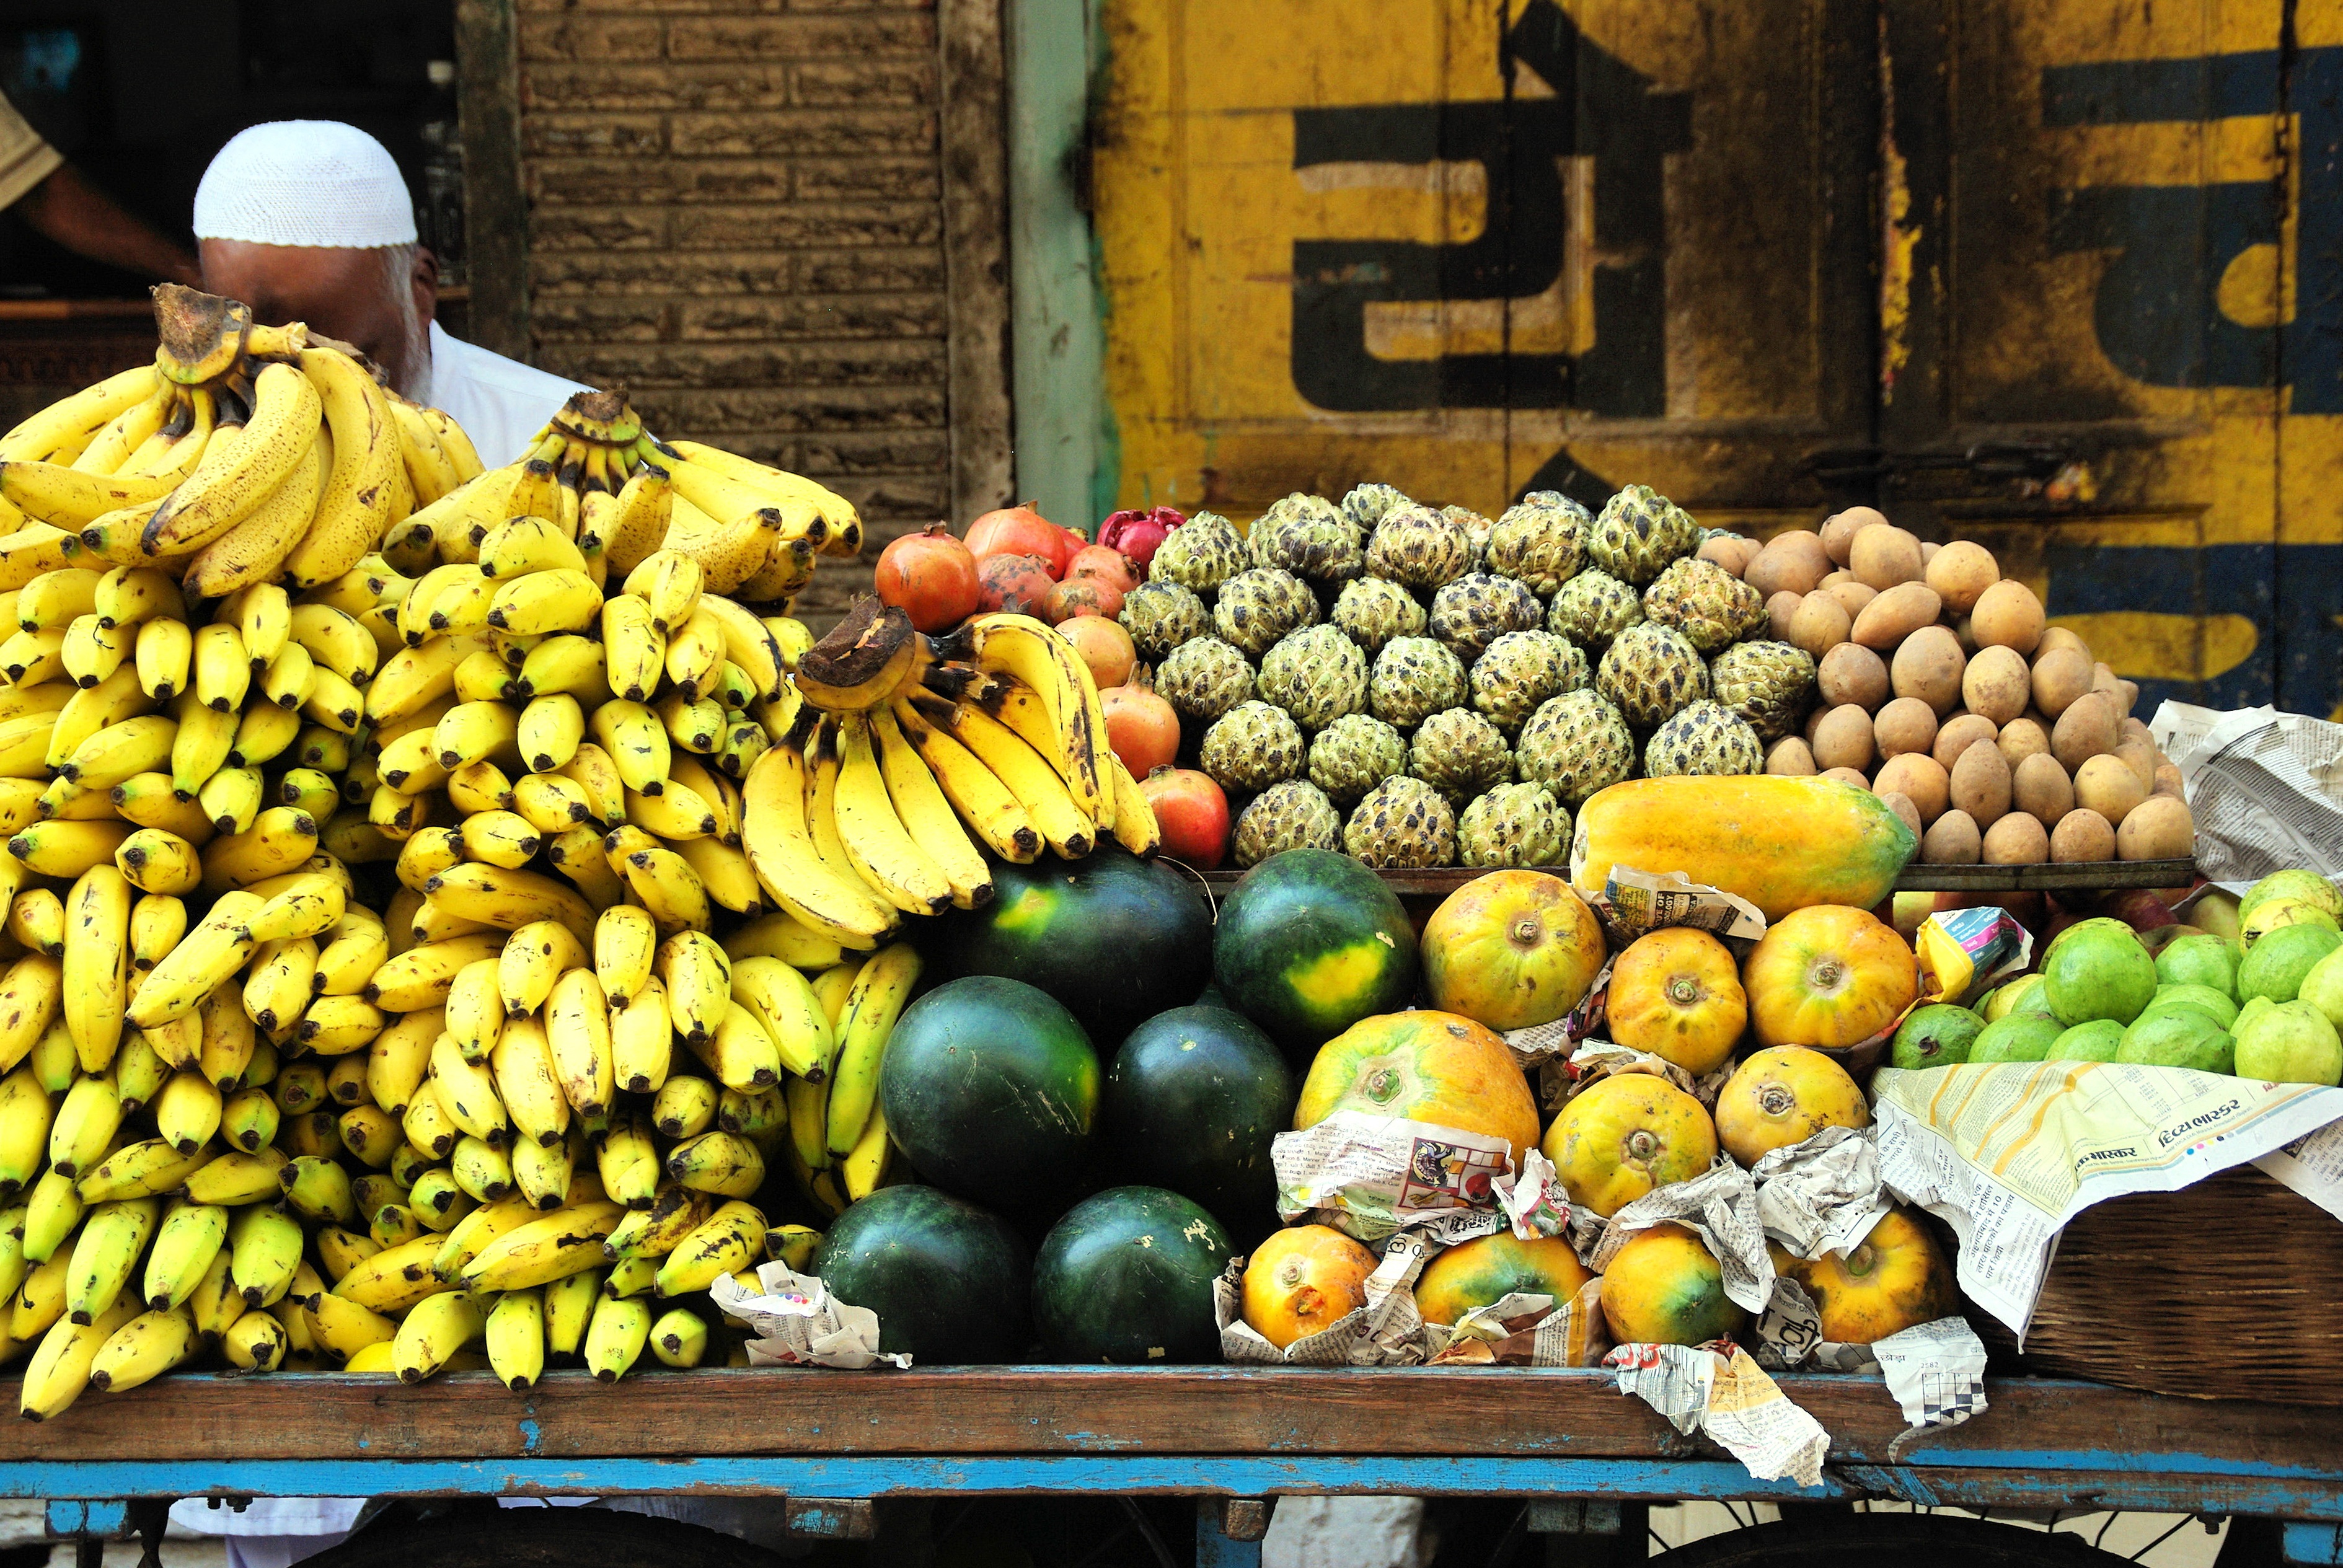
plant, fruit, city, food, vendor, produce, market, marketplace, colorful, public space, power, display, india, exotic, grocery store, local food, human settlement, greengrocer